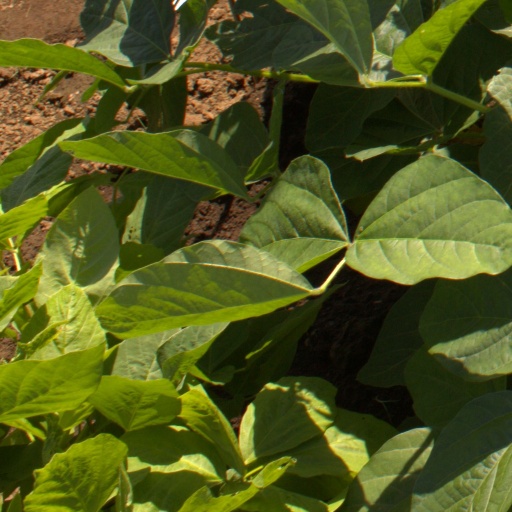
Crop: soybean